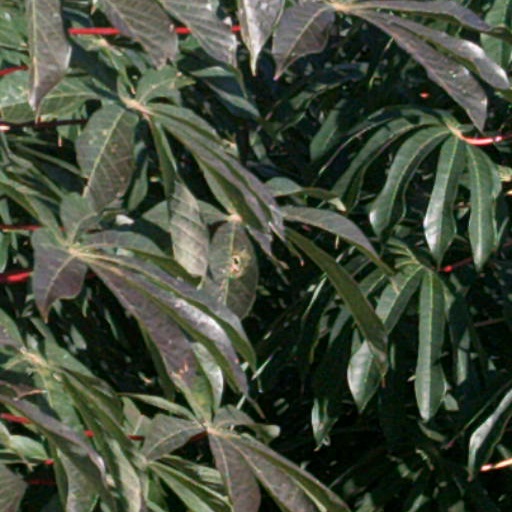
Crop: cassava